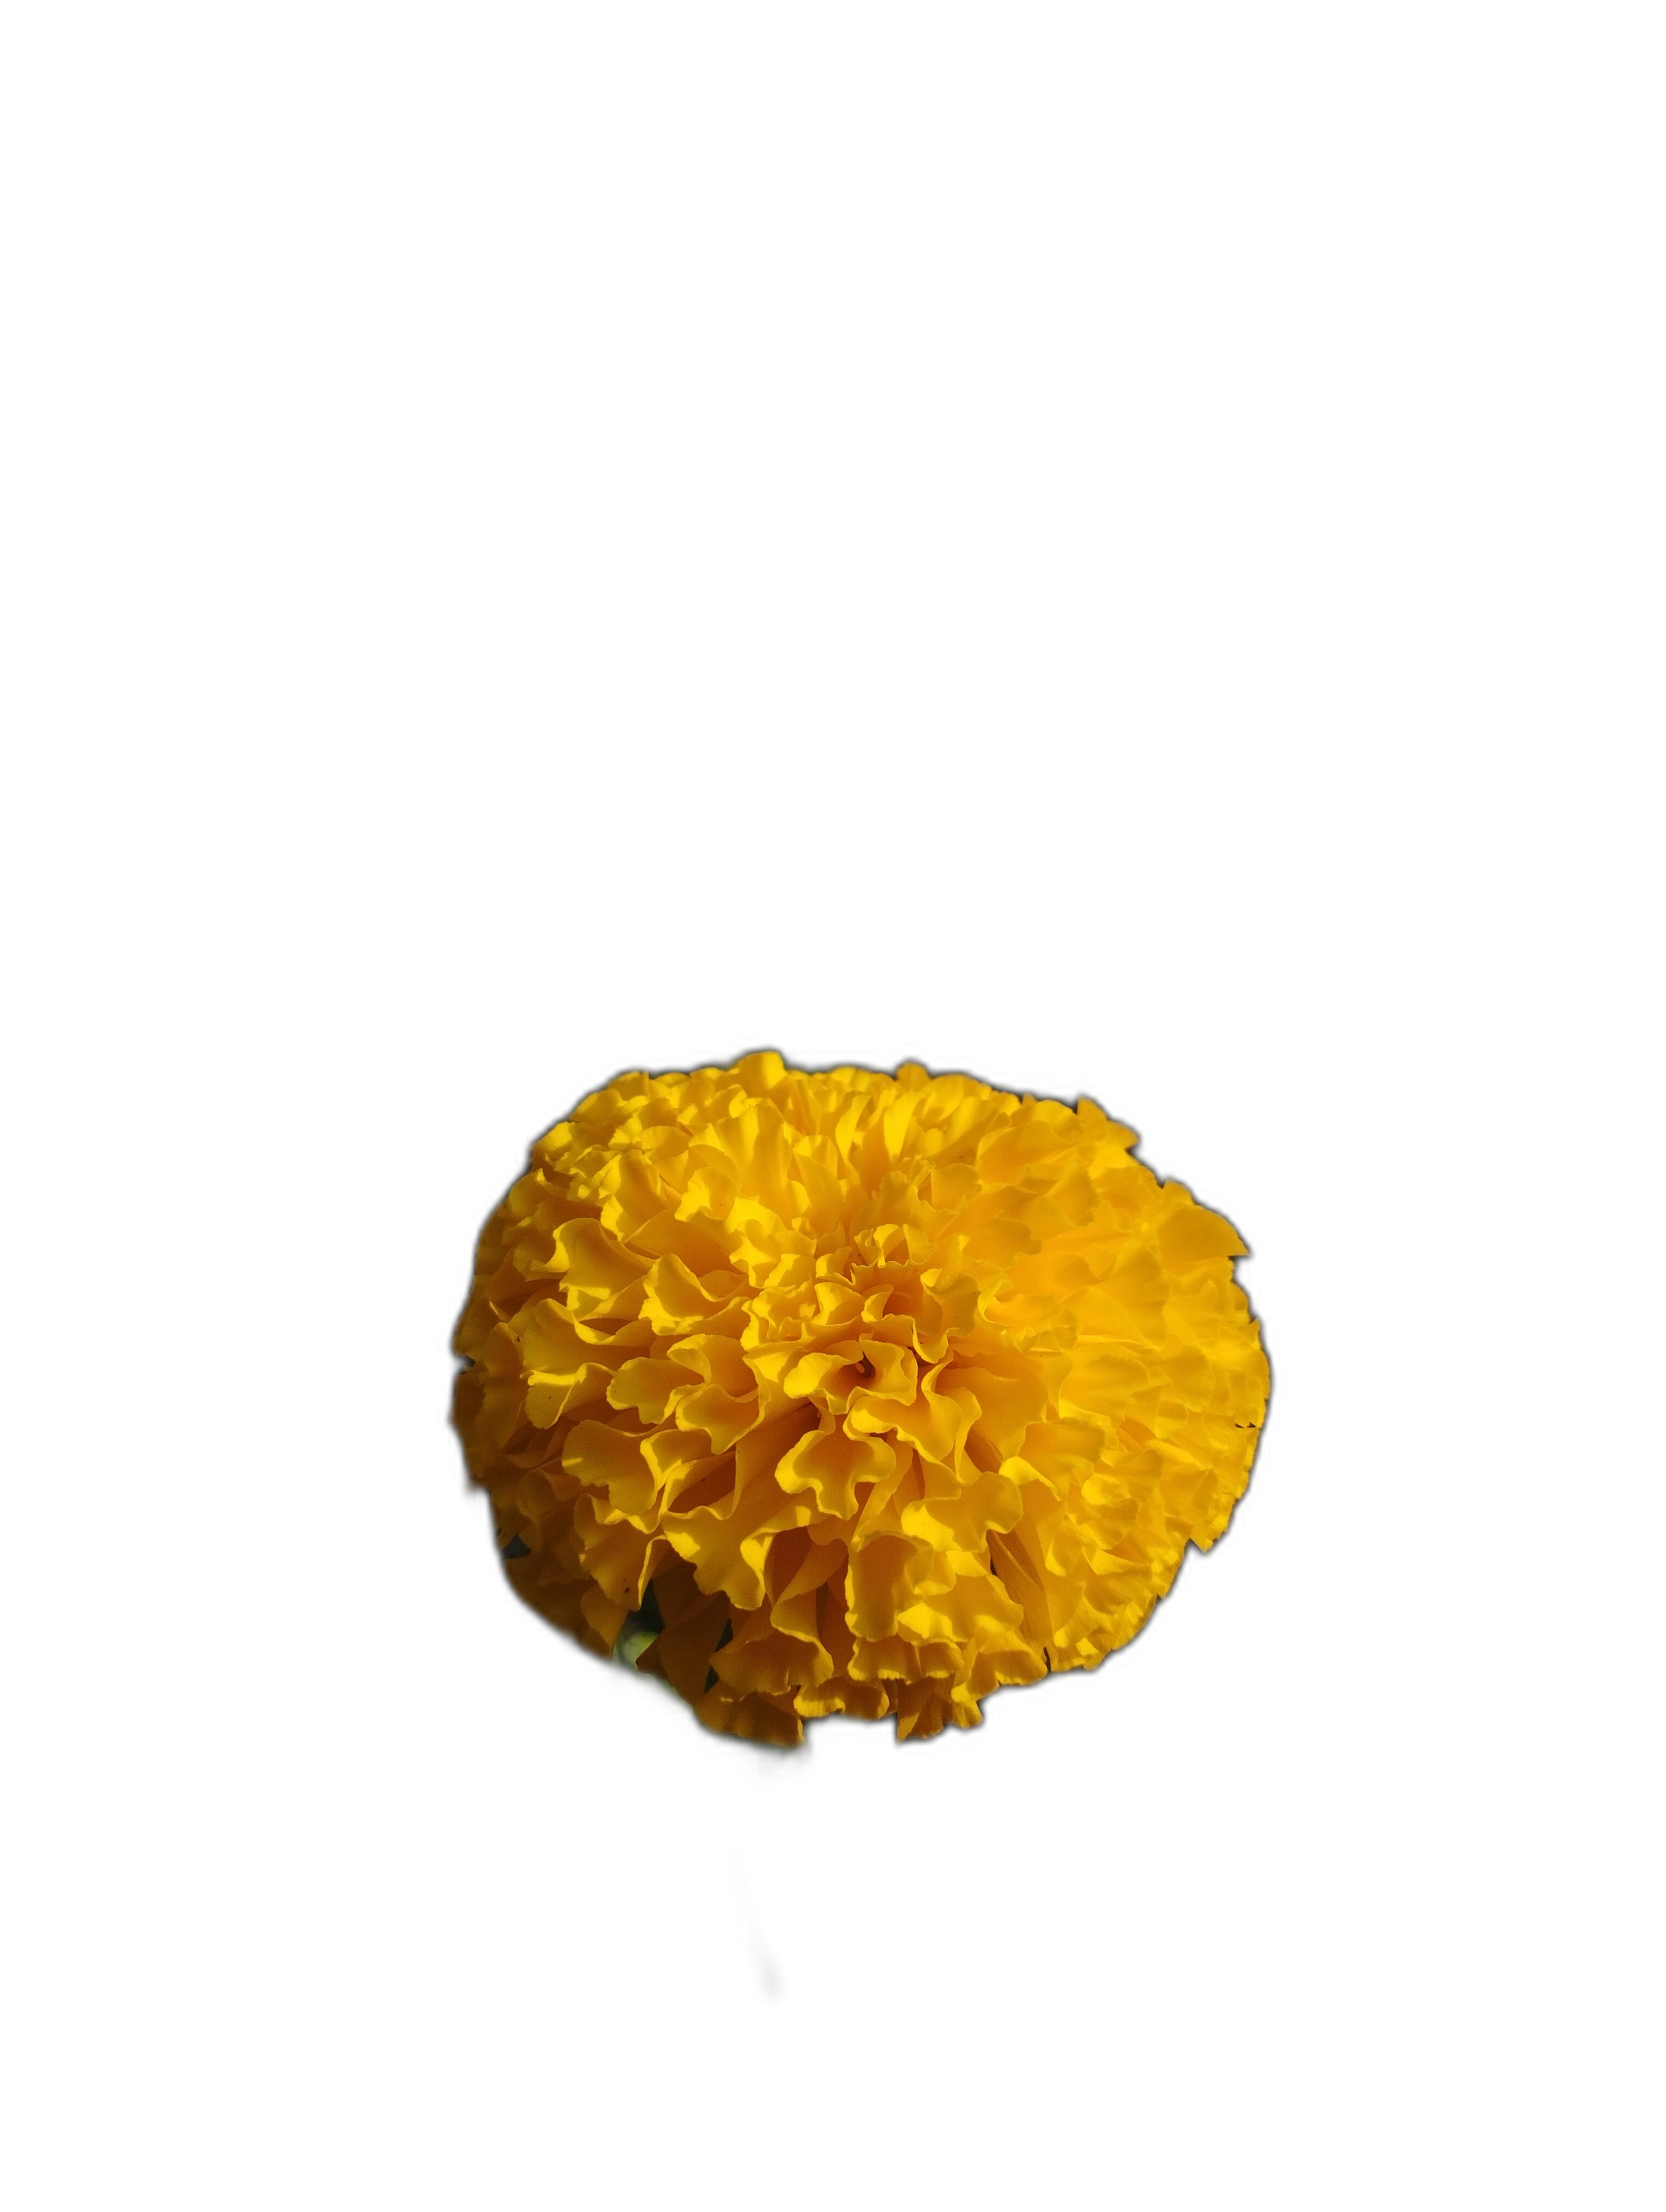
Label: Marigold